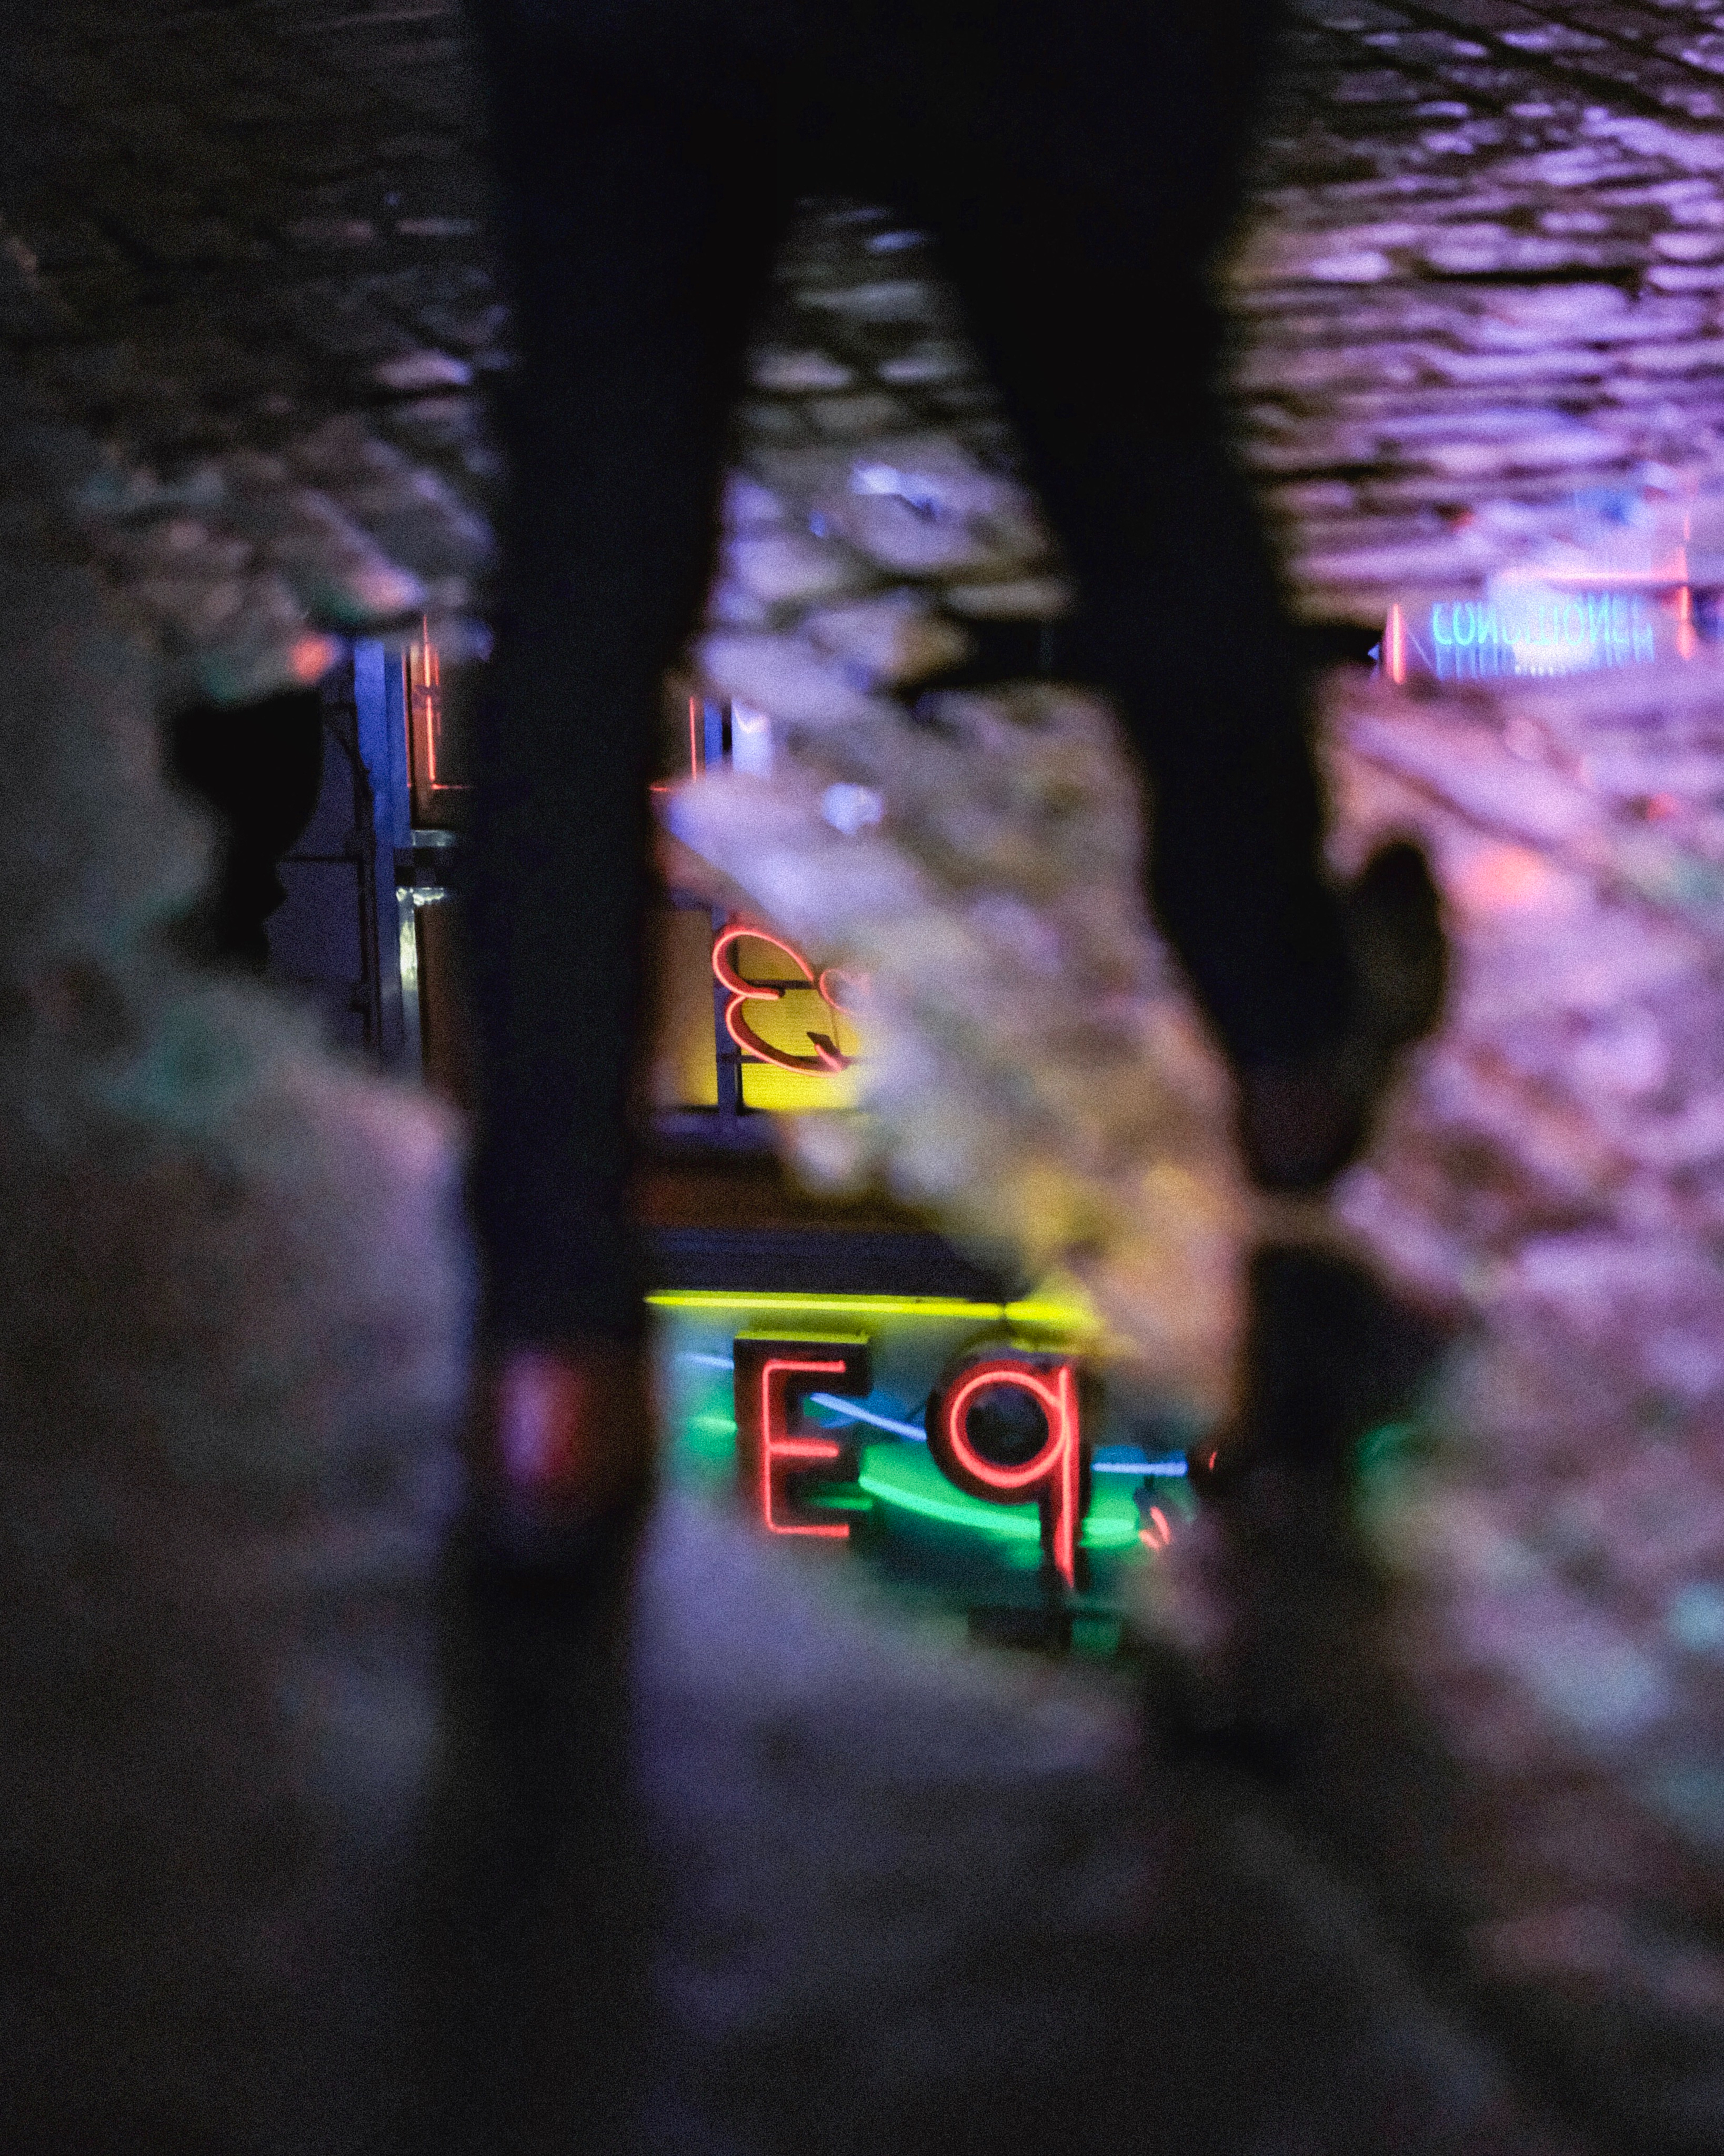
light, night, reflection, color, darkness, lighting, midnight, screenshot